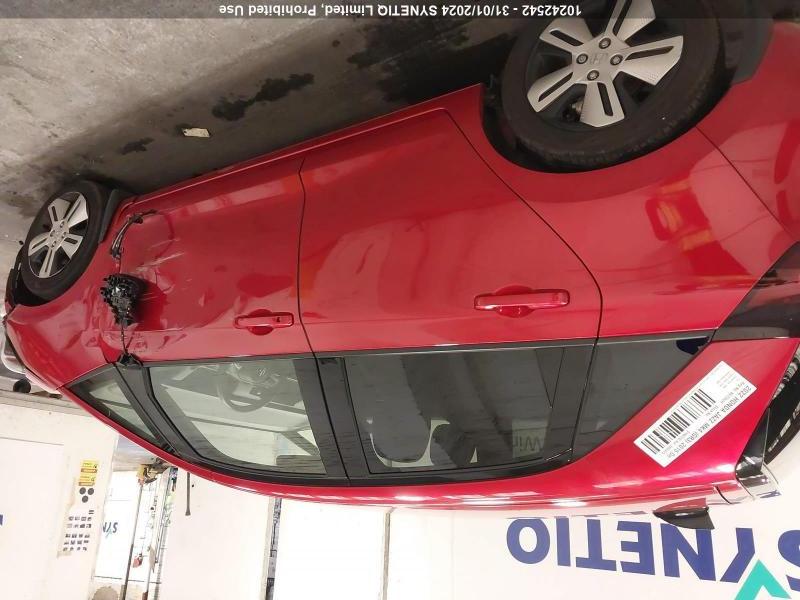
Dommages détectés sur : aile avant droite, porte avant droite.
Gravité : majeur